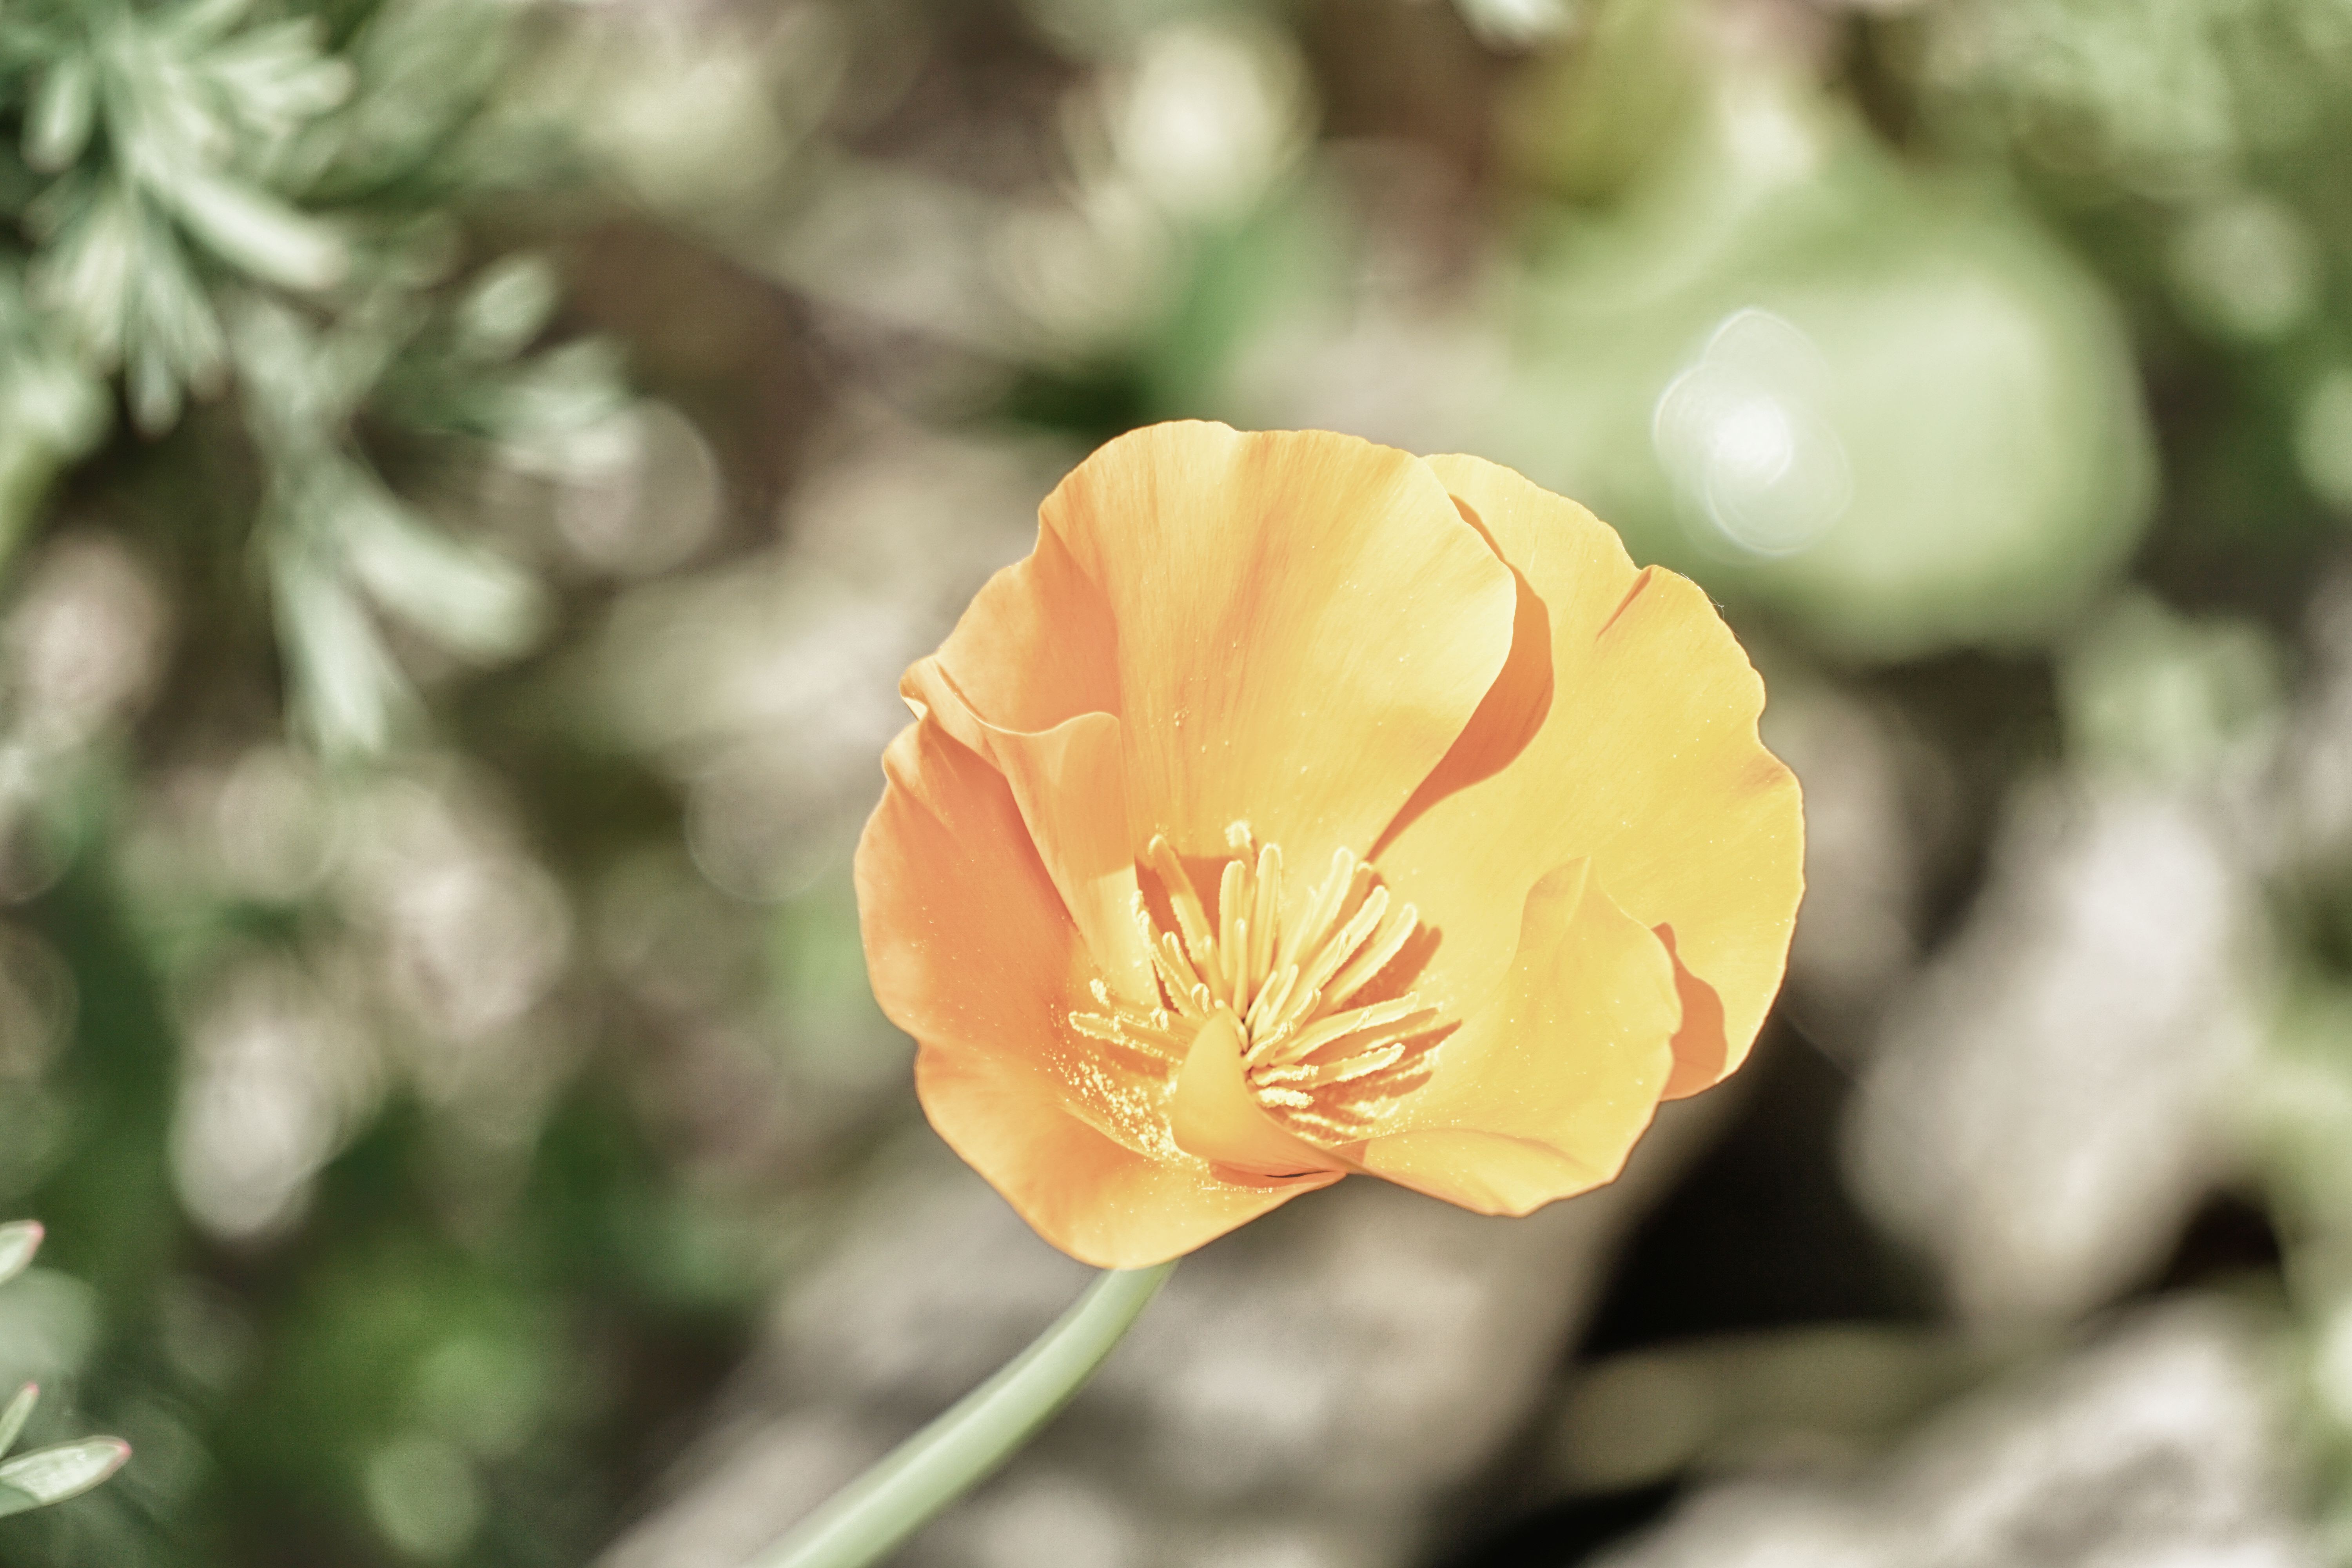
nature, blossom, plant, leaf, flower, petal, summer, rose, botany, yellow, garden, flora, plants, wildflower, close up, petals, poppy, flowering, macro photography, flowering plant, garden roses, rose family, poppy flowers, plant stem, land plant